Serbian Army

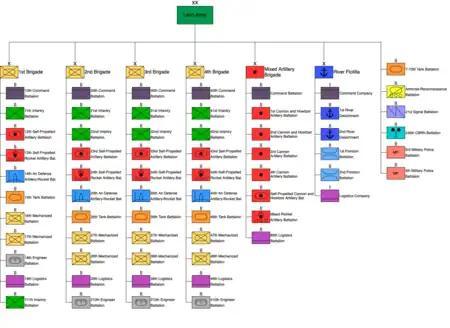
Serbian Army structure

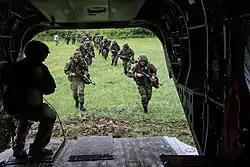
Serbian Army soldiers during 2015 "Combined Resolve IV" exercise at the US Army Joint Multinational Readiness Center in Germany

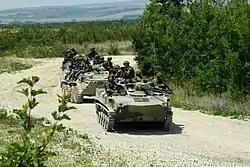
Serbian Army soldiers during 2018 "Slavic Brotherhood" exercise at the Russian Army Rayevsky Training Center in Russia

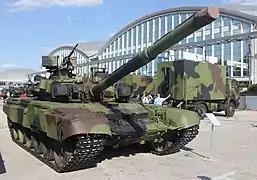
M-84 main battle tank

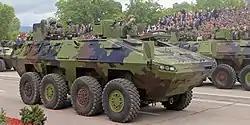
Lazar armoured personnel carrier

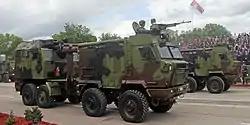
Nora B52 self-propelled howitzer

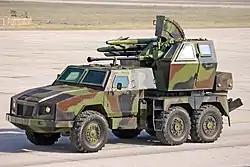
PASARS-16 short-range surface-to-air missile system

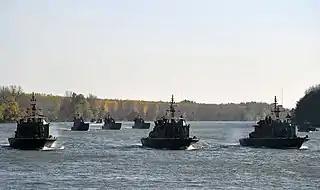
Vessels of the River Flotilla

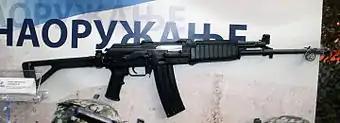
Zastava M21 assault rifle

The rank insignia of non-commissioned officers and enlisted personnel.